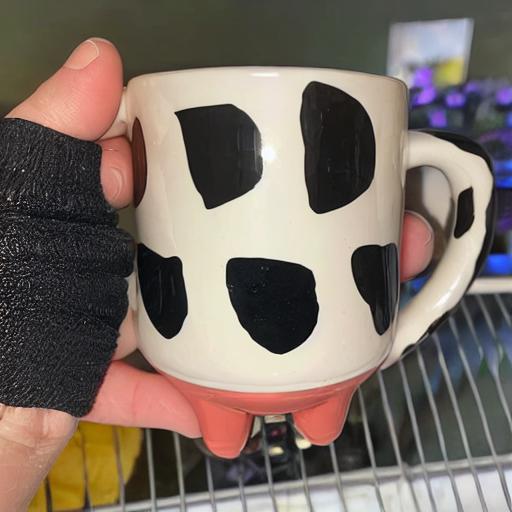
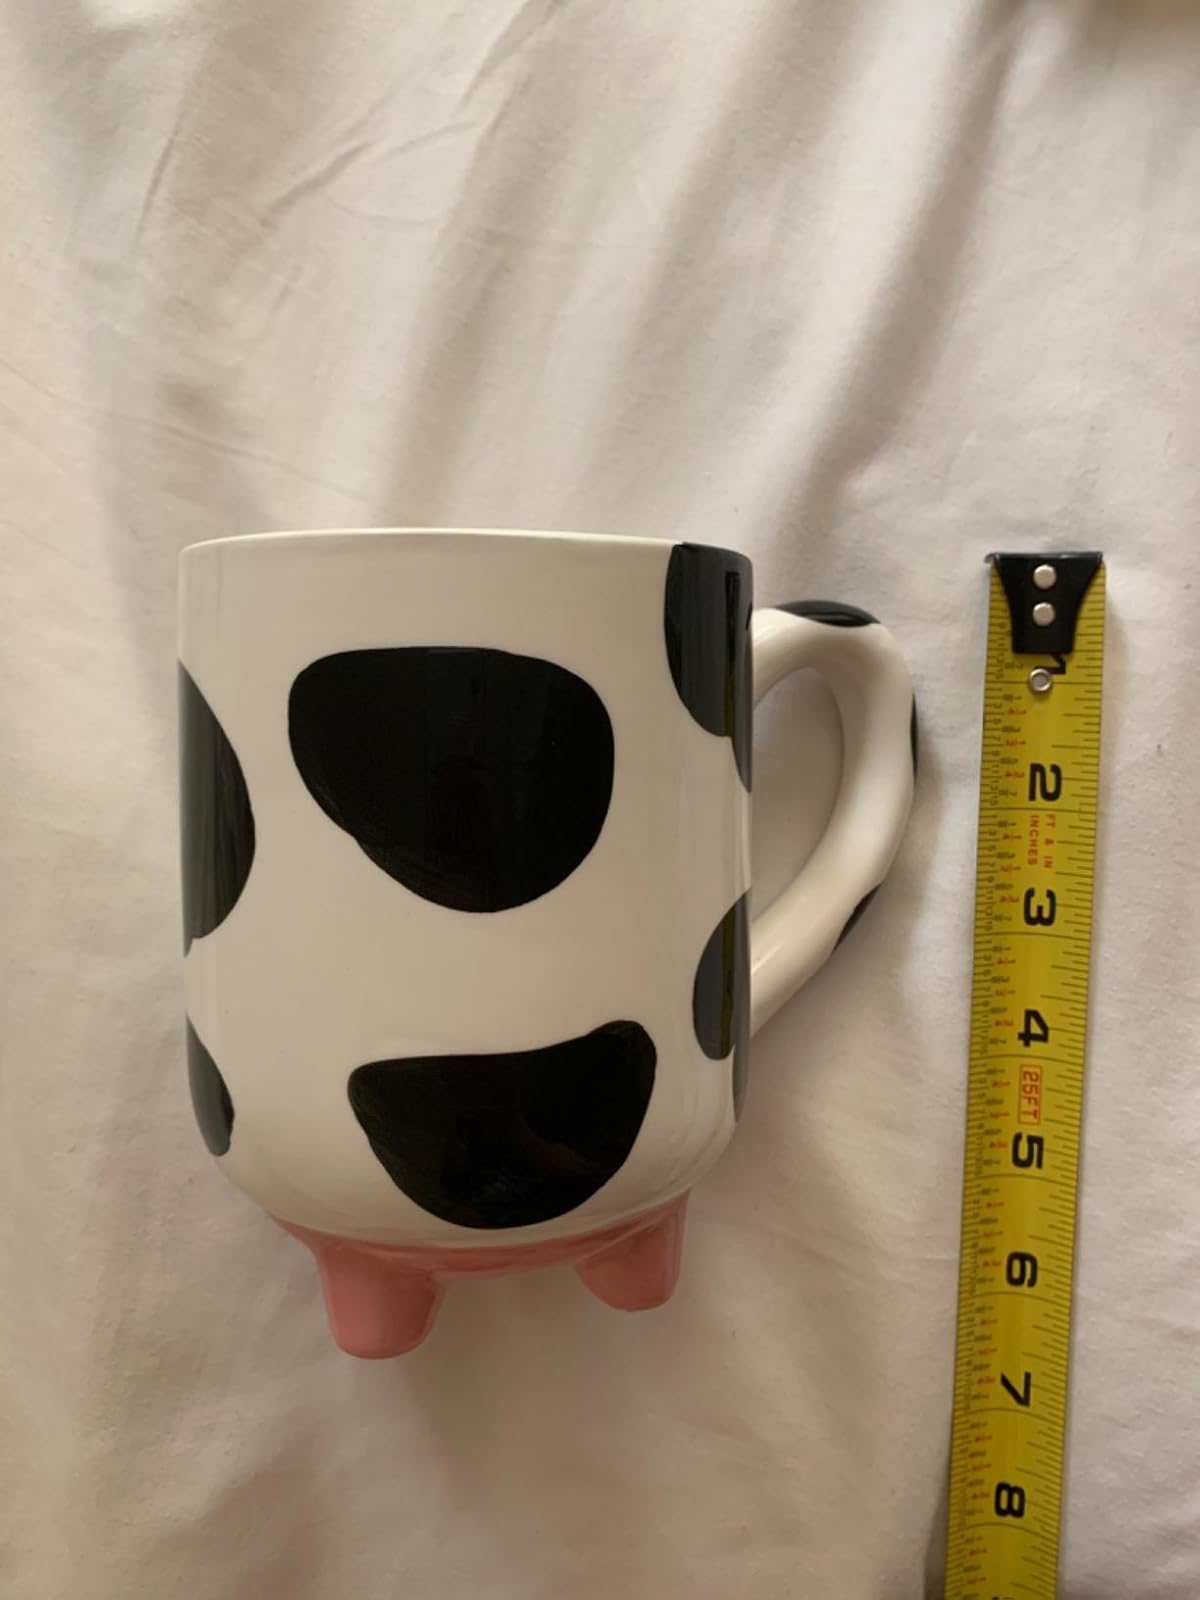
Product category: items_mug
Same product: no